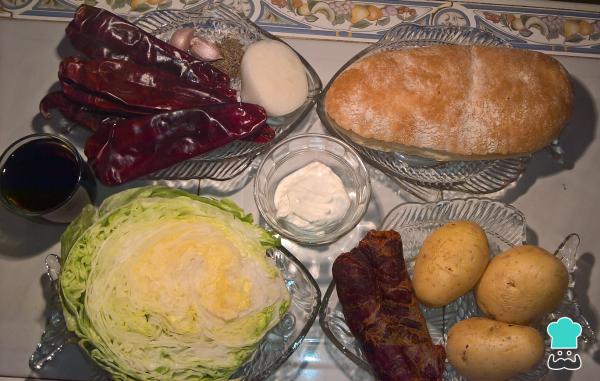
En la siguiente imagen podrás observar los ingredientes que necesitaremos para la preparación de estos deliciosos pambazos de papa con chorizo.